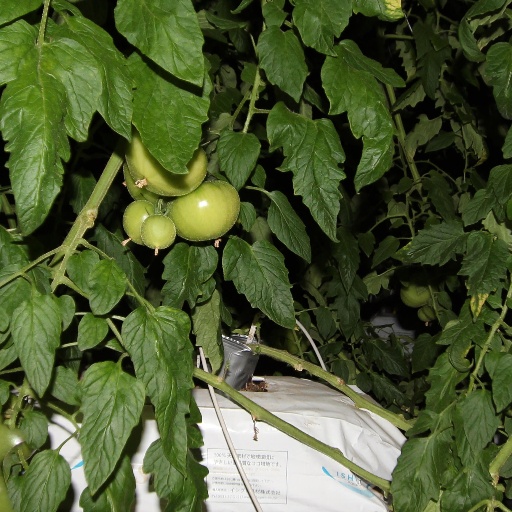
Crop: tomato